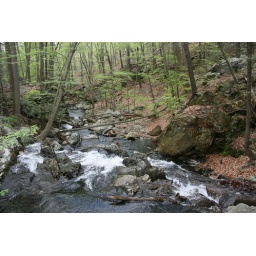
Below the dam at the water treatment plant is the stream that once ran through Doodletown, which is now fed by the dam.